Colombia

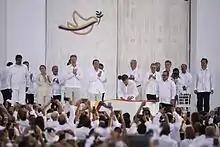
Former President Juan Manuel Santos signing a peace accord

Soon after, Colombia achieved some degree of political stability, which was interrupted by a bloody conflict that took place between the late 1940s and the early 1950s, a period known as "La Violencia" ("The Violence"). Its cause was mainly mounting tensions between the two leading political parties, which subsequently ignited after the assassination of the Liberal presidential candidate Jorge Eliécer Gaitán on 9 April 1948. The ensuing riots in Bogotá, known as El Bogotazo, spread throughout the country and claimed the lives of at least 180,000 Colombians.